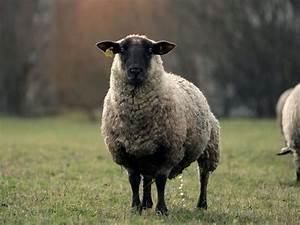
sheep